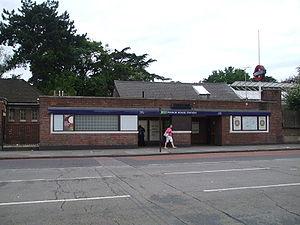
Manor House est une station du métro de Londres. Elle est la seule station du métro qui se trouve dans le quartier de Hackney ; mais la frontière municipale avec Haringey traverse la station, et une de ses entrées se trouve dans celui-ci.